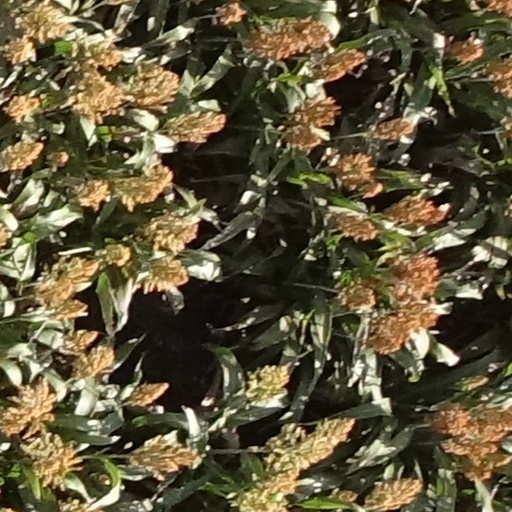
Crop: sorghum